Roanoke, Virginia

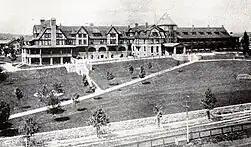
Hotel Roanoke as it appeared in 1910. N&W ordered an expansion to the hotel before the original structure was completed.

In the early 1880s, Big Lick's residents voted to rename the town "Kimball" after Frederick J. Kimball, an executive for the two railroad companies who played a significant role in their new location. Kimball turned down the honor, saying, "On the Roanoke River in Roanoke County – name it Roanoke." The town obliged, officially becoming the Town of Roanoke on February 3, 1882. The new charter also annexed nearly of additional land, including the Town of Gainesborough (later shortened to Gainsboro), which by that point had already become the center of the area's African American community. Kimball chose a wheat field north of the railroad tracks and east of Gainsboro for the N&W's new hotel, and the 69-room Hotel Roanoke – designed originally in the Queen Anne style before numerous rebuilds and expansions gave it its current Tudor Revival appearance – opened its doors in 1882.